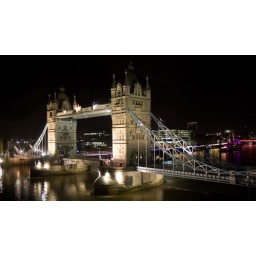
tower bridge by night